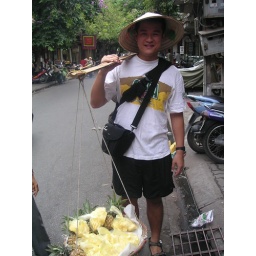
Hanoi (16) Waylaid by enterprising woman to pose with her baskets in exchange for overpriced pineapples